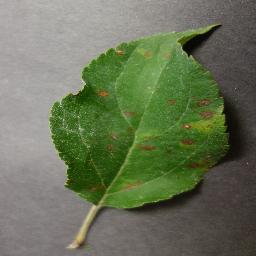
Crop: apple
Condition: cedar_rust